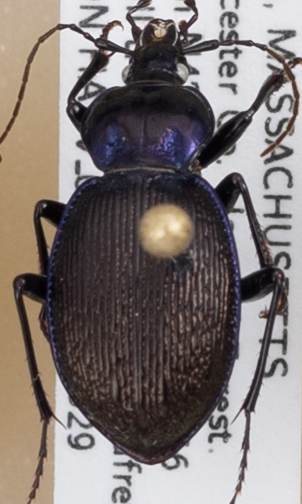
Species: Sphaeroderus stenostomus lecontei
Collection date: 2022-06-29
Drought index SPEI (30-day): -0.8
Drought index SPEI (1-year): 1.01
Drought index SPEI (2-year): -0.32